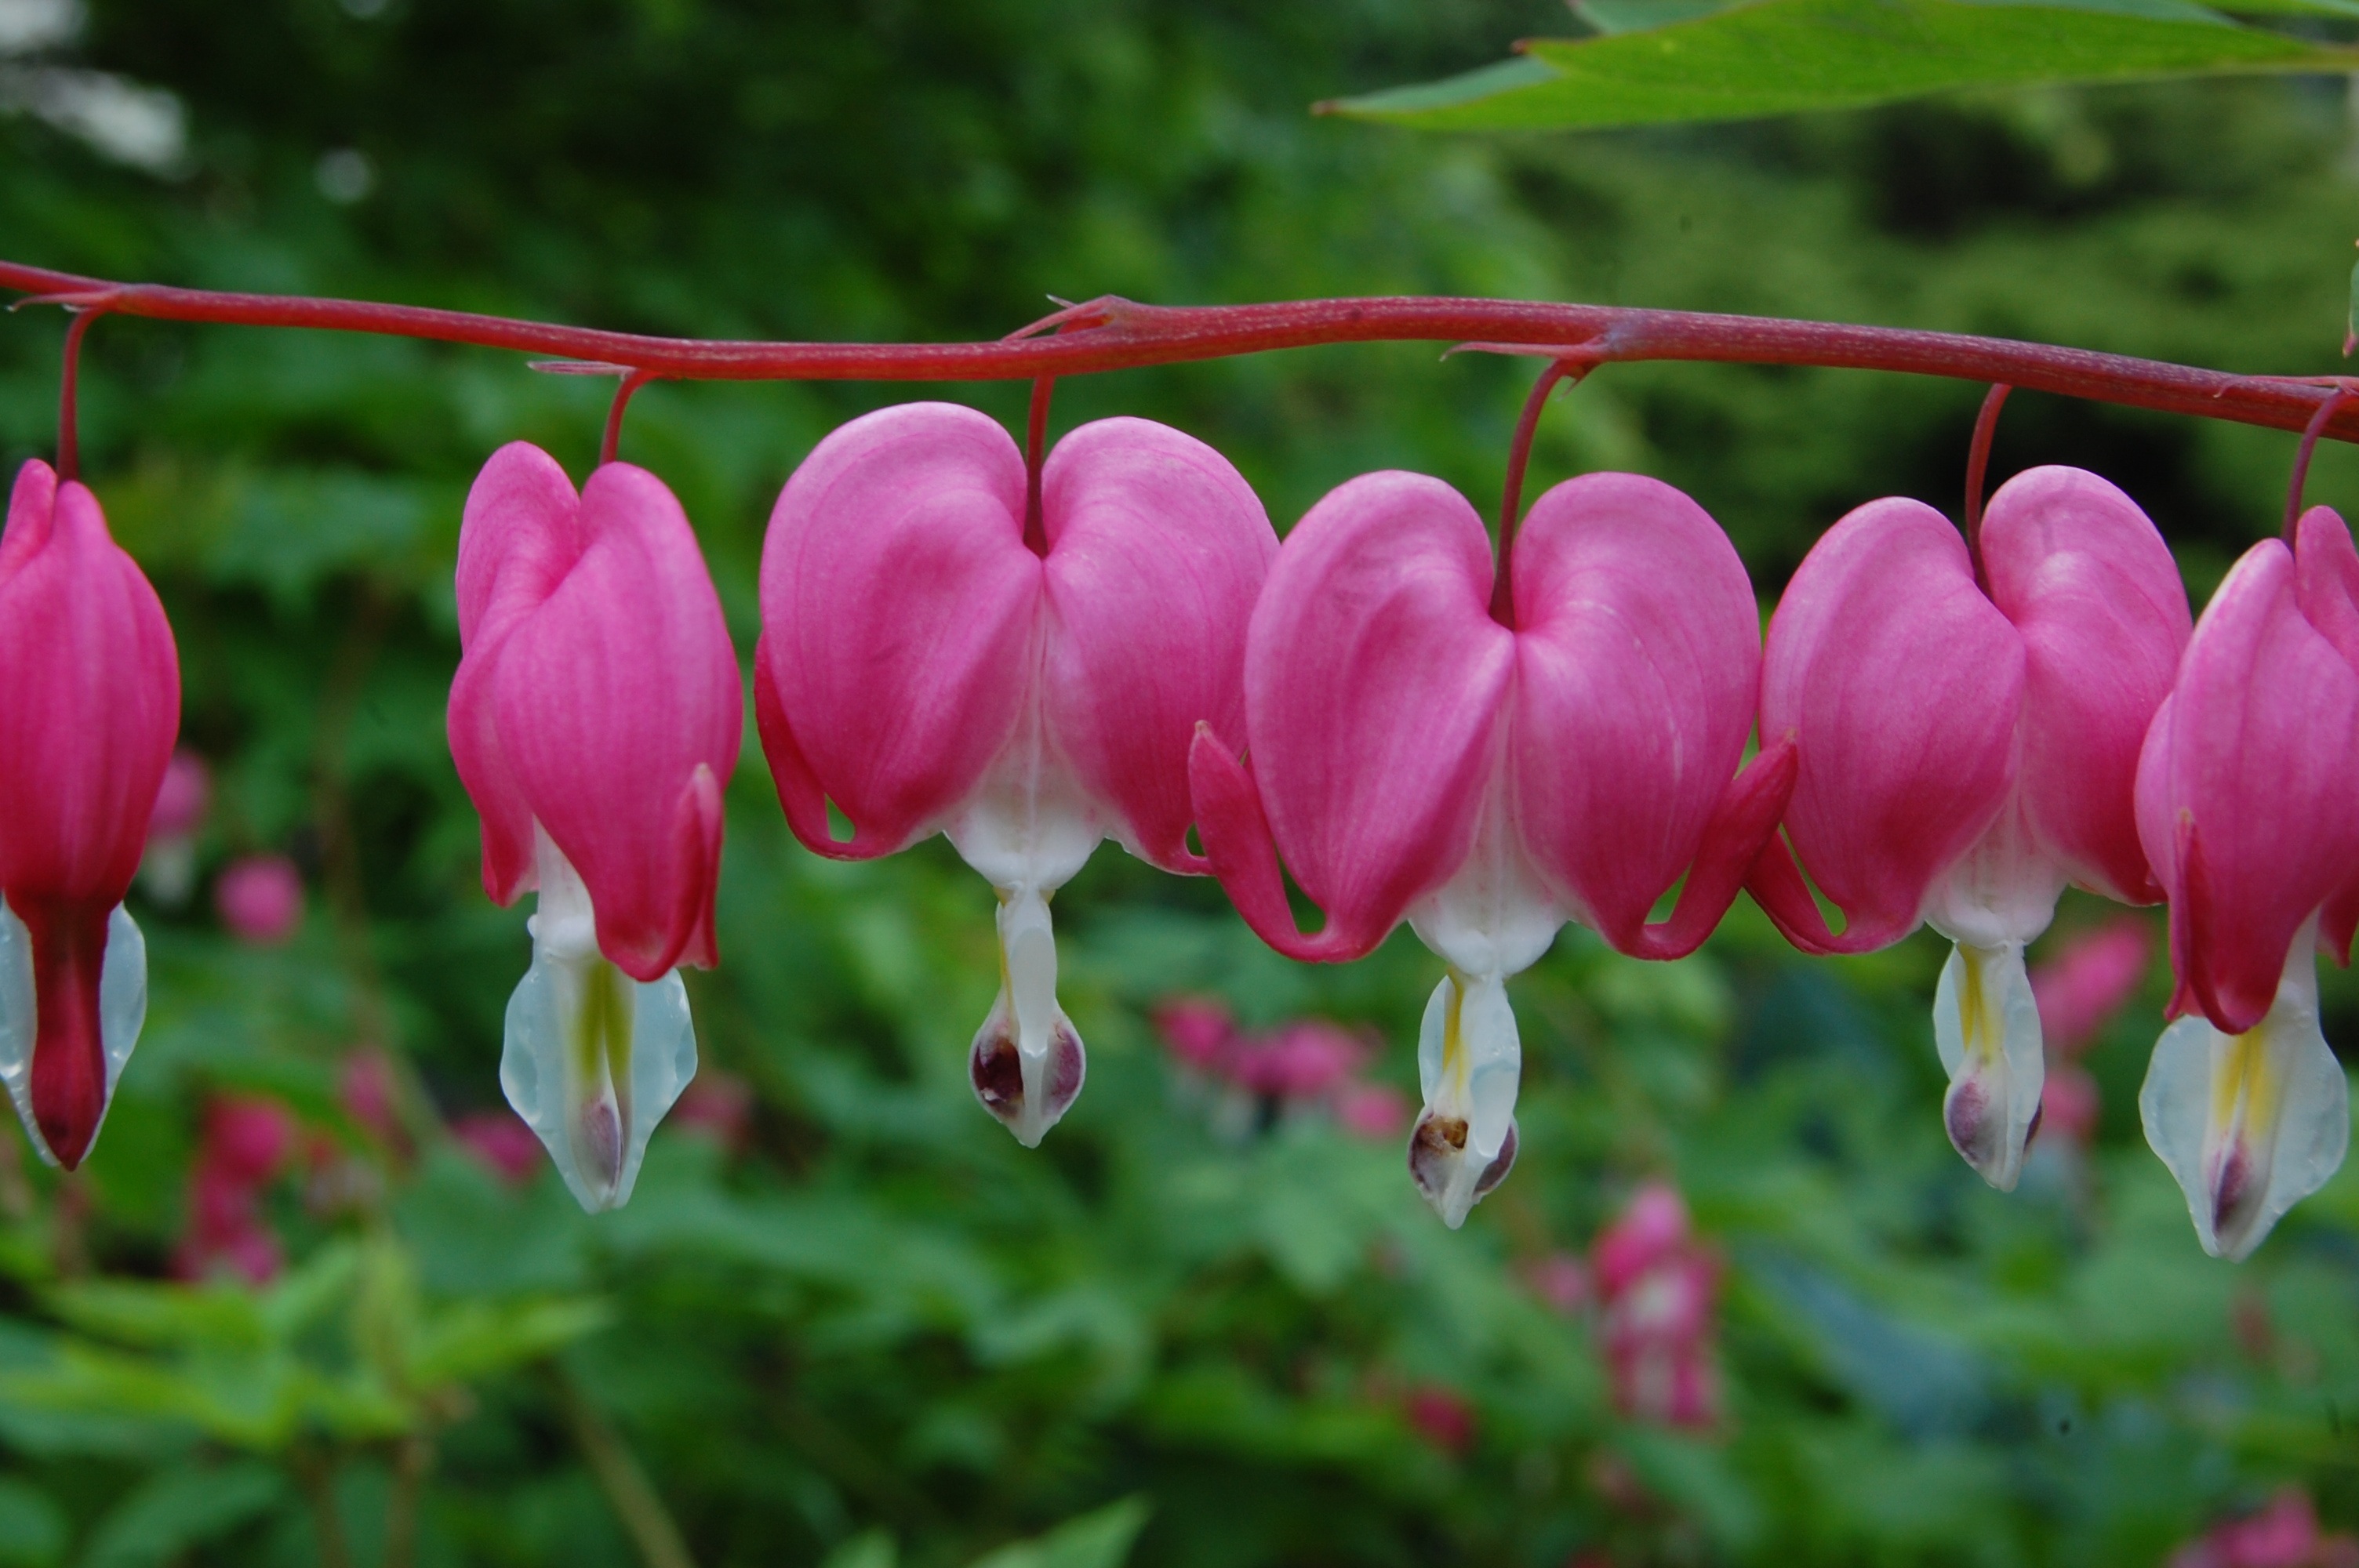
blossom, plant, flower, petal, botany, flora, perennial, wildflower, flowers, shrub, macro photography, flowering plant, bleeding hearts, plant stem, land plant